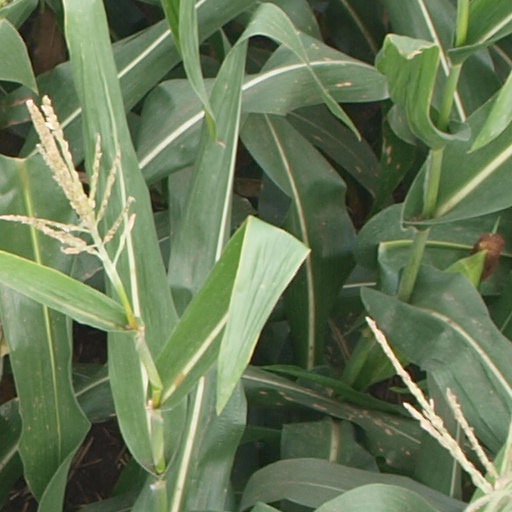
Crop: maize; corn